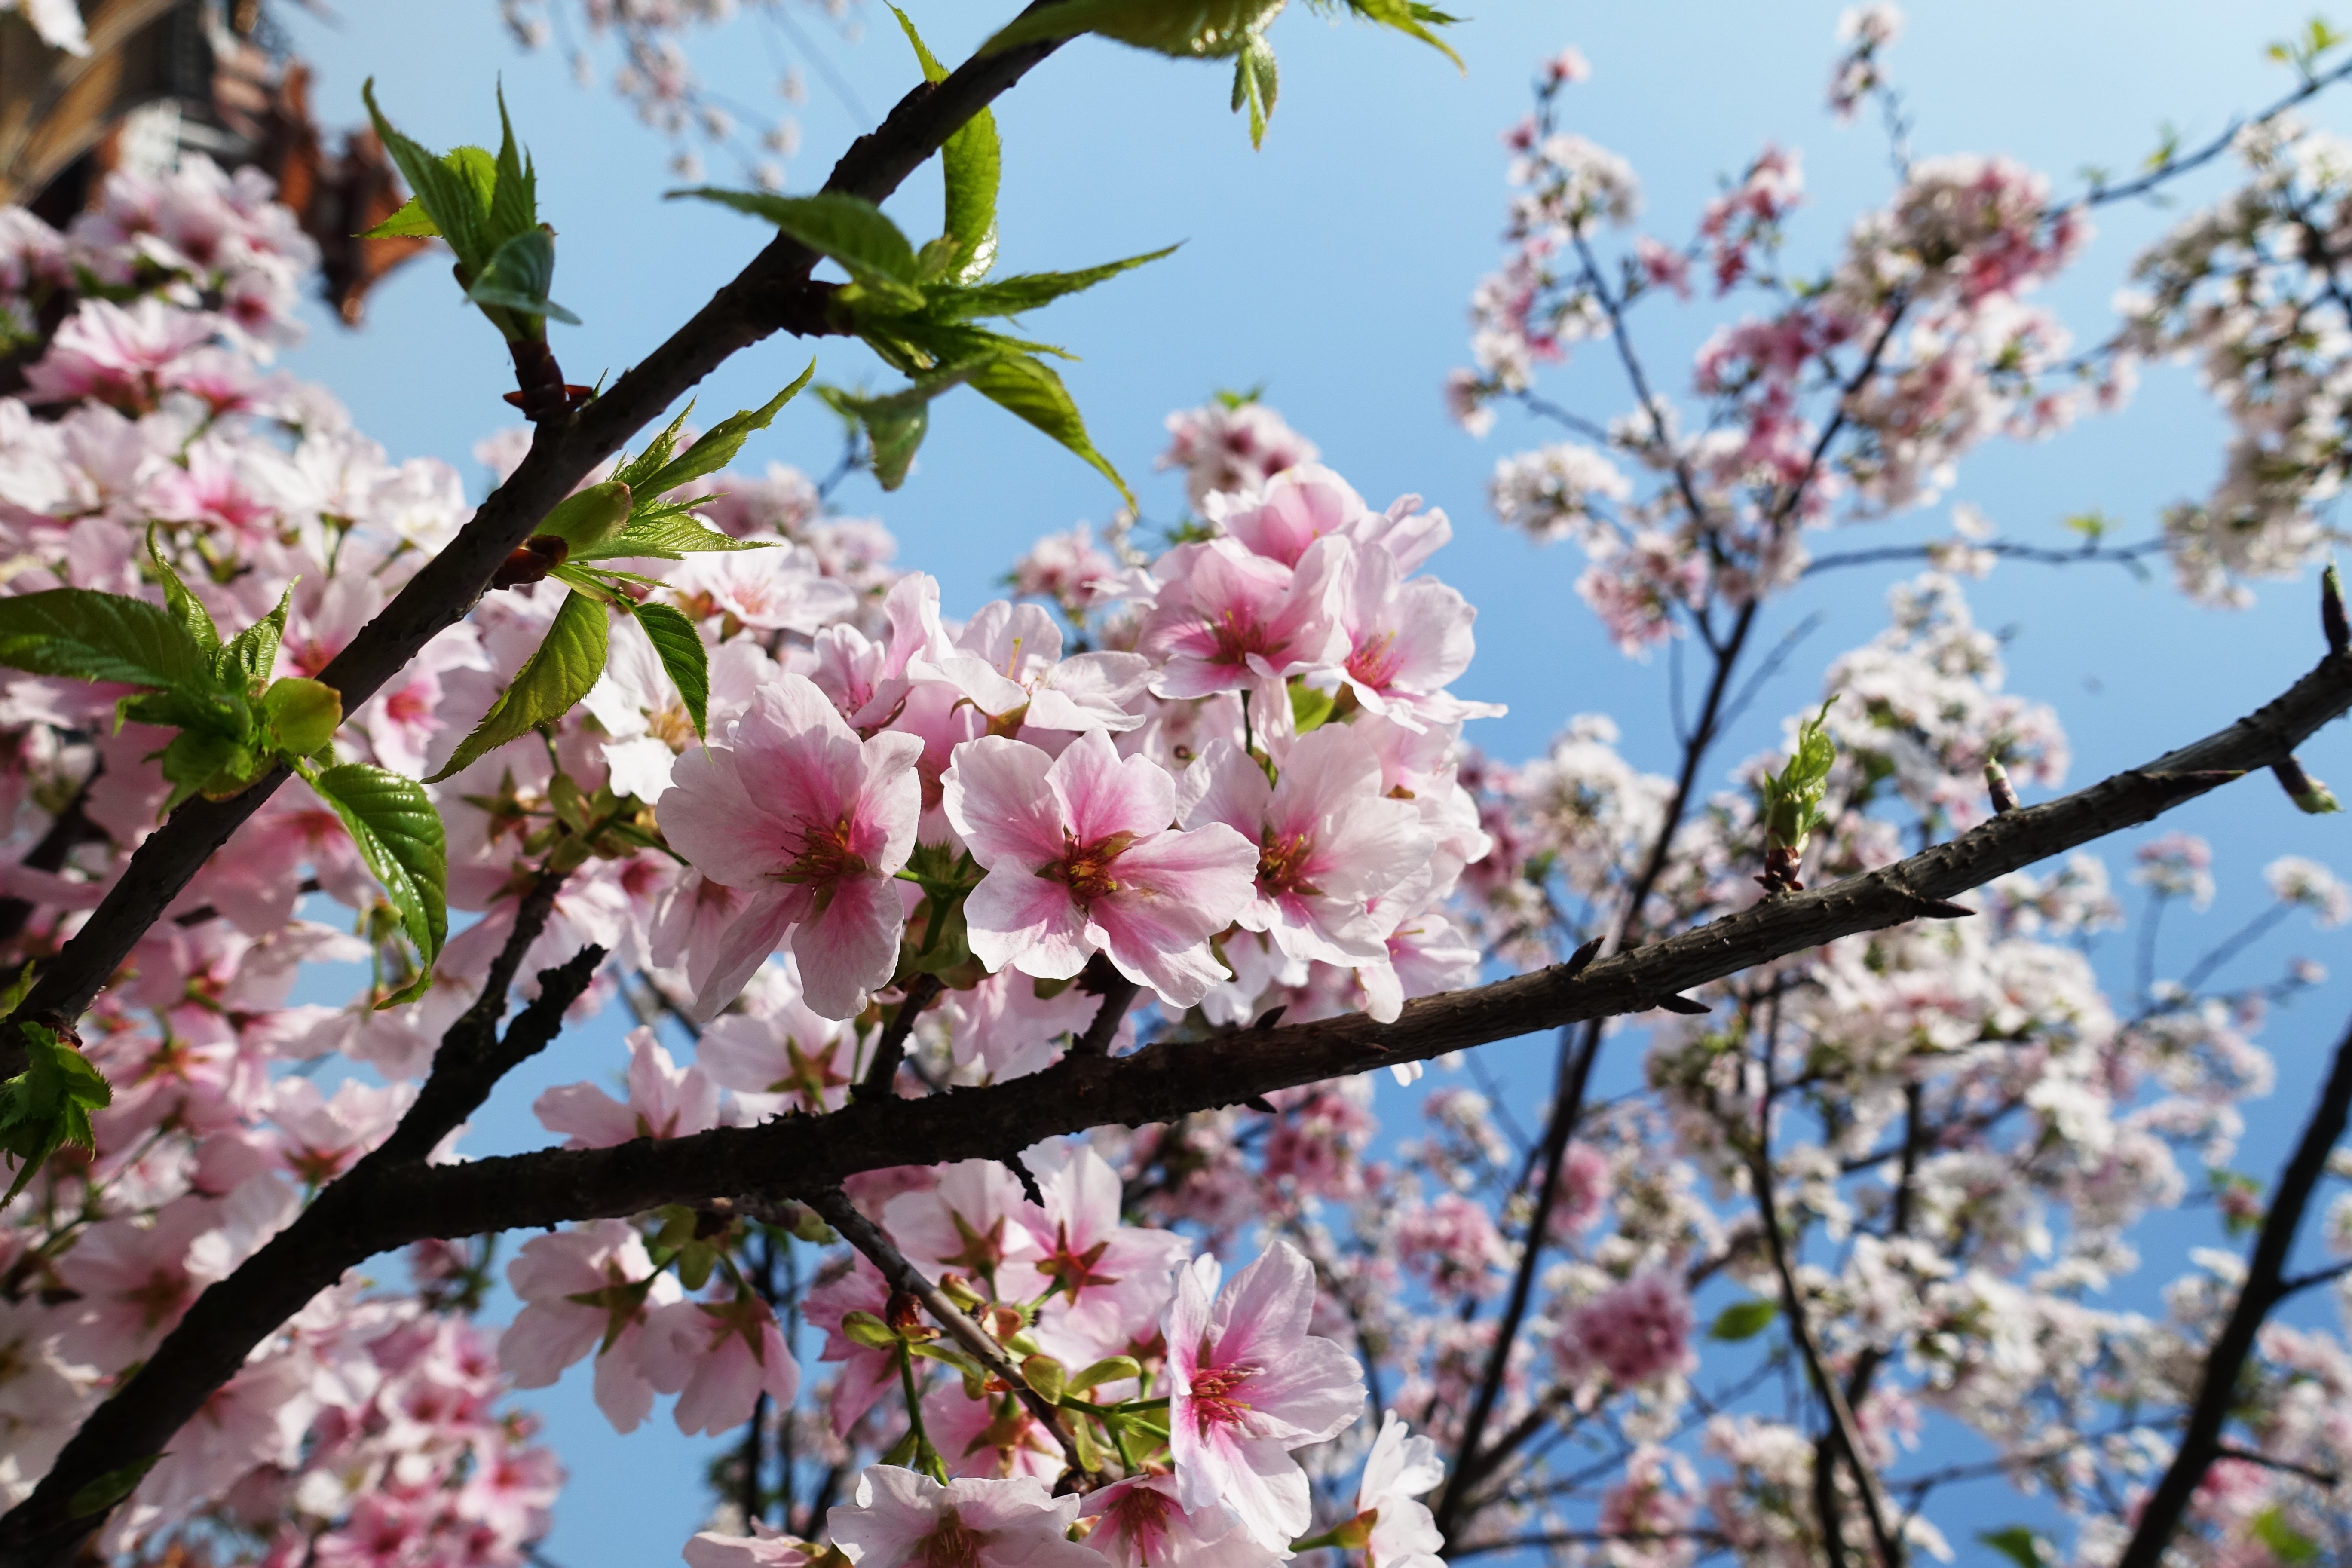
landscape, branch, blossom, mountain, plant, flower, spring, produce, natural, pink, season, cherry blossom, sakura, cherry, flowering plant, cherry blossoms, xie, land plant